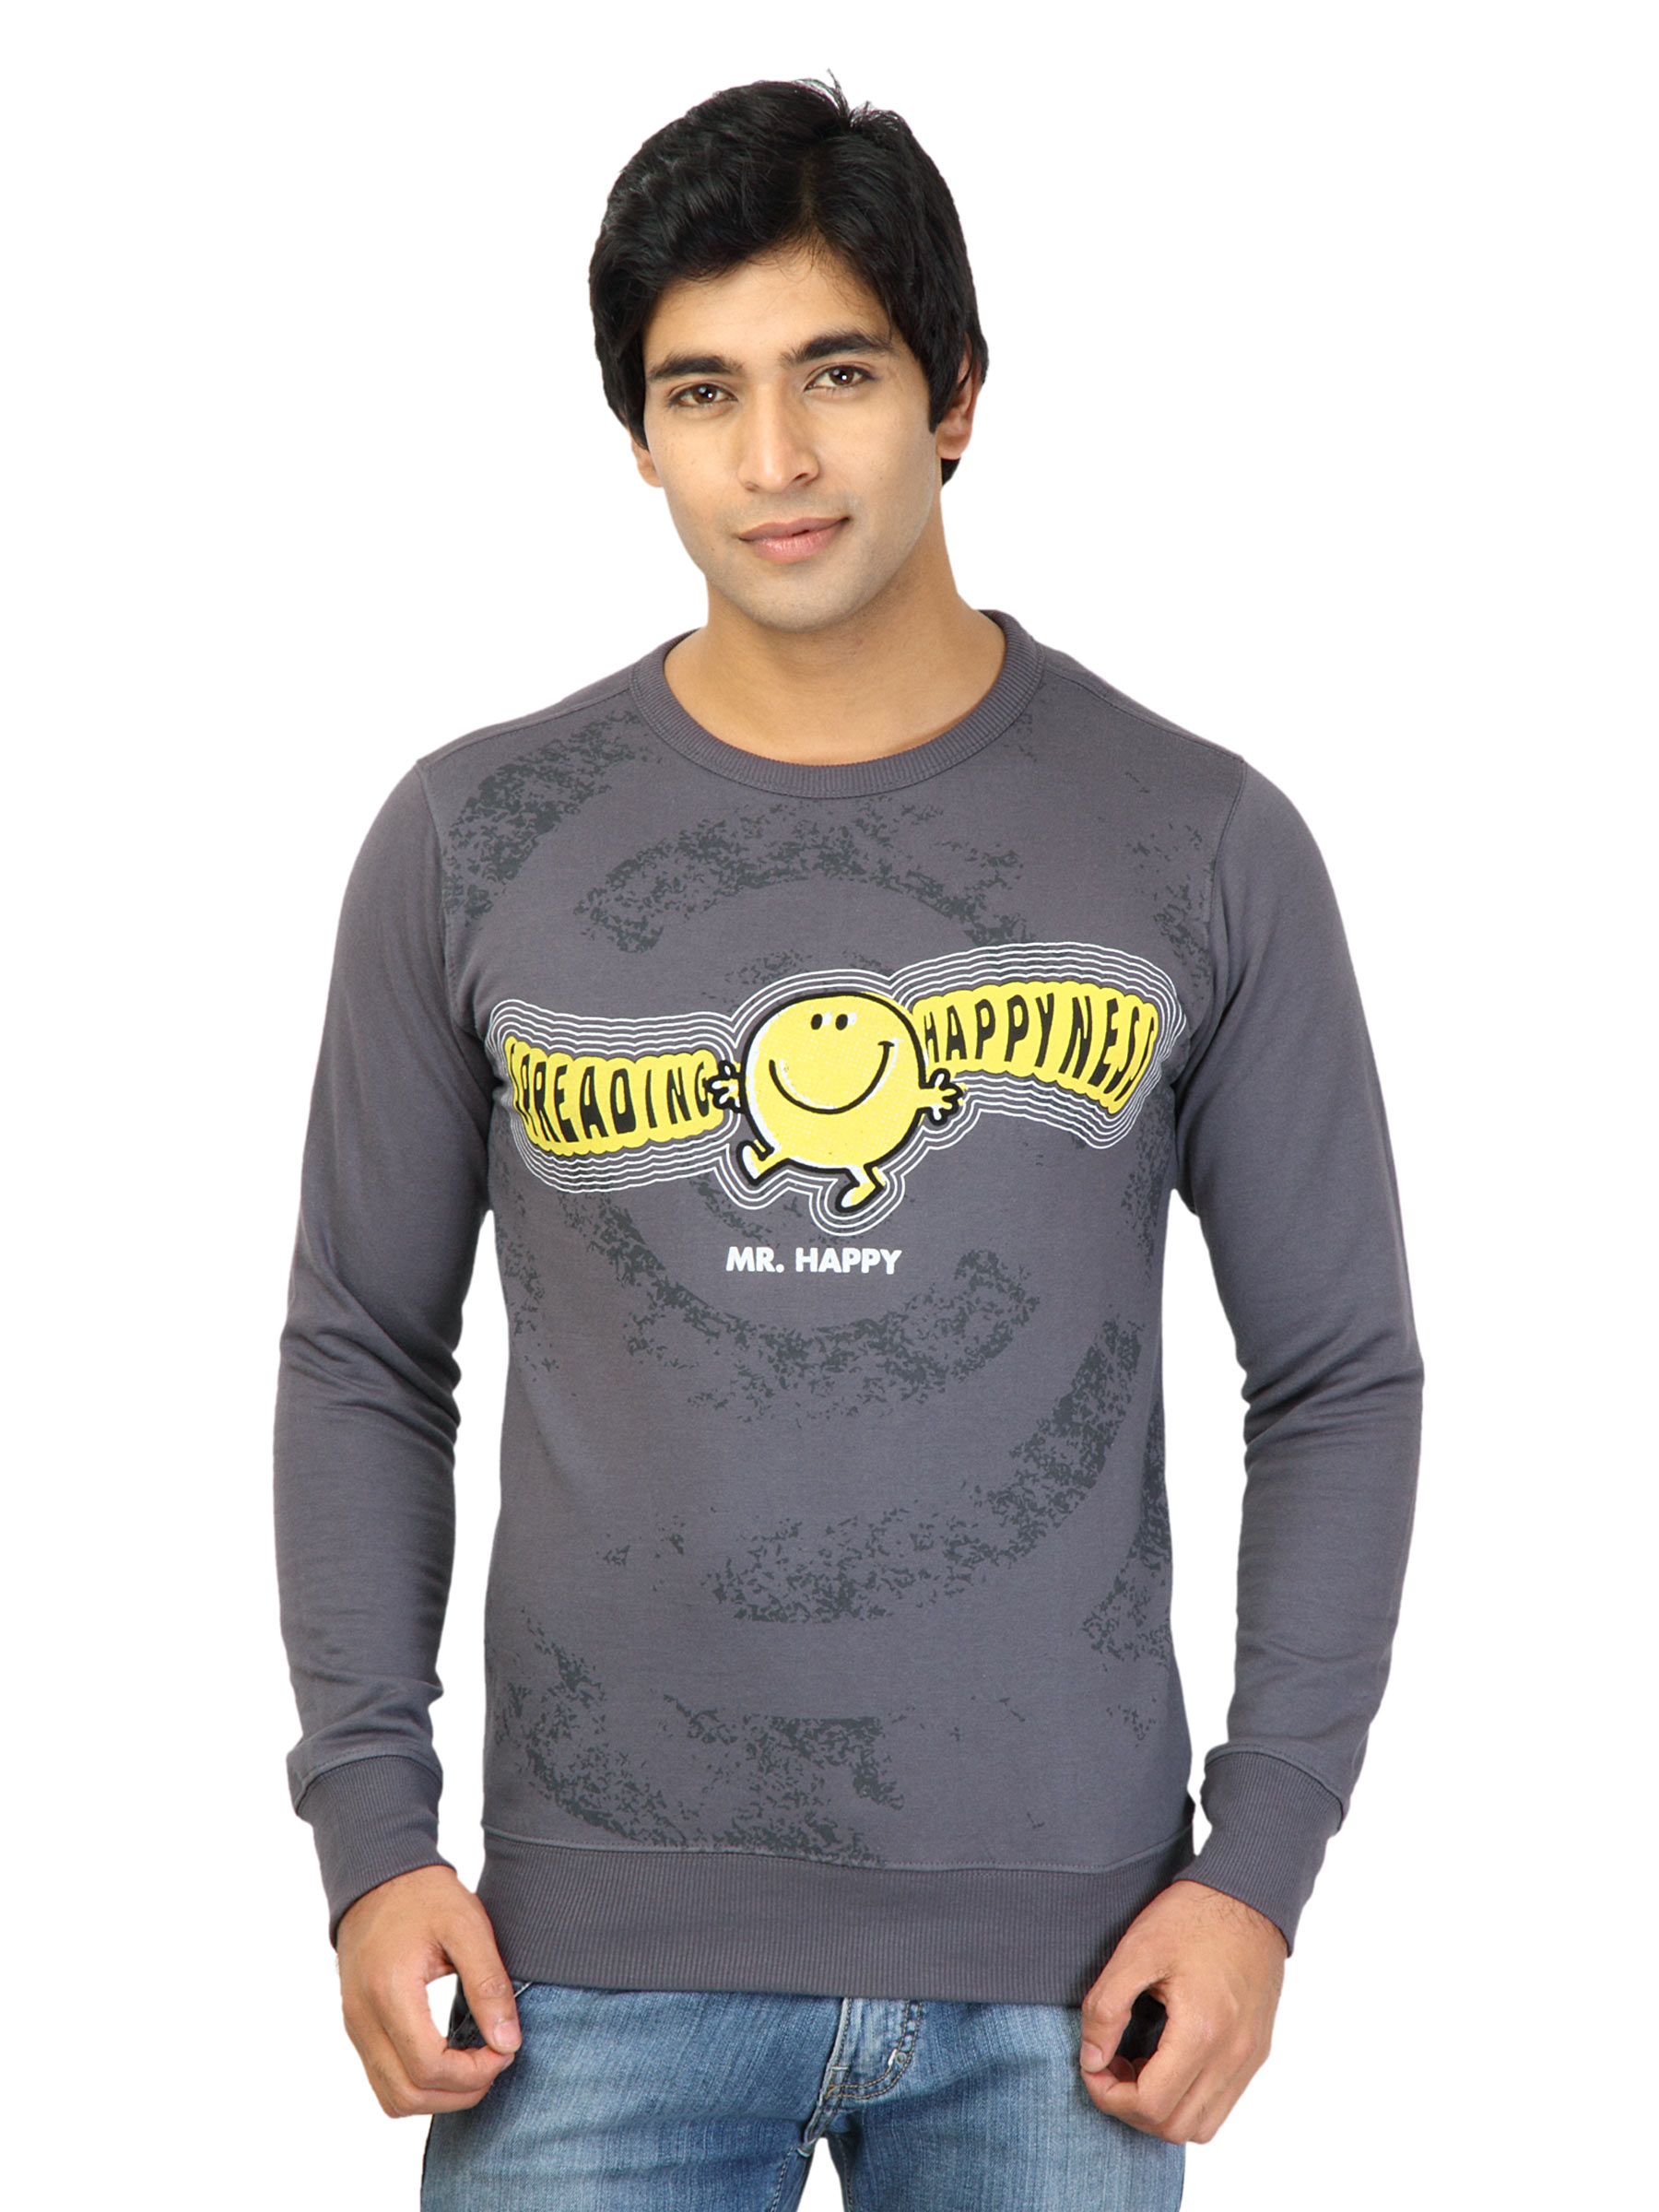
Mr. Men Men Spreading Happiness Charcoal Tshirts
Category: Apparel / Topwear / Tshirts
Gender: Men
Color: Charcoal
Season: Fall 2011
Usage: Casual